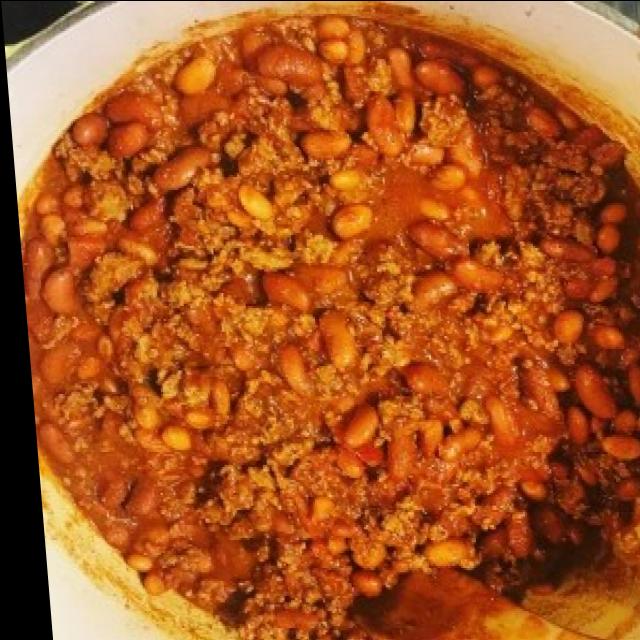
Dish: rajma_curry